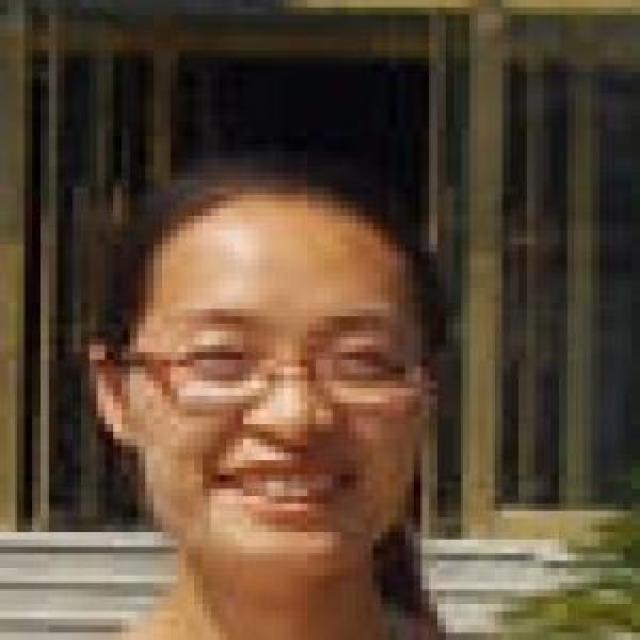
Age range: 21-44